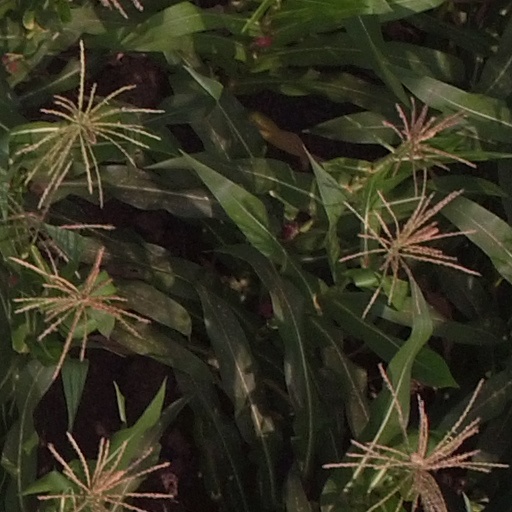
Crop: maize; corn